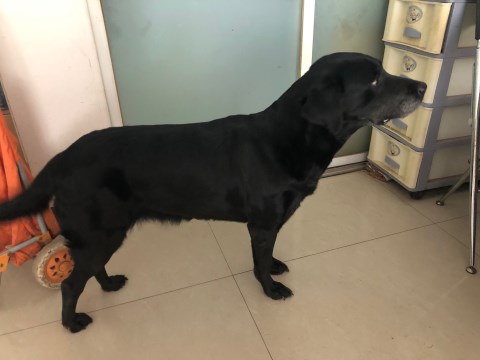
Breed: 3580-n000122-Labrador_retriever